BC Place

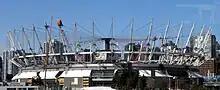
Renovation works at BC Place, including the construction of the retractable roof, viewed in April 2011

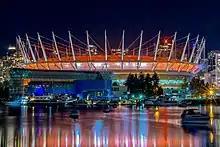
Exterior view of the stadium after its renovation, November 2014

On May 16, 2008, it was announced that over $150 million in major renovations would be carried out on BC Place Stadium. The work was done in two phases. The first phase involved upgrades to seating, washrooms, concessions, and luxury suites, as well as the reinforcement of the existing ring beam at the top of the building and was completed in October 2009, in time for the 2010 Winter Olympics.